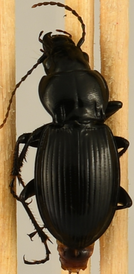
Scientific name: Cyclotrachelus torvus
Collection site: Northern Great Plains Research Laboratory Site (NOGP), plot NOGP_009